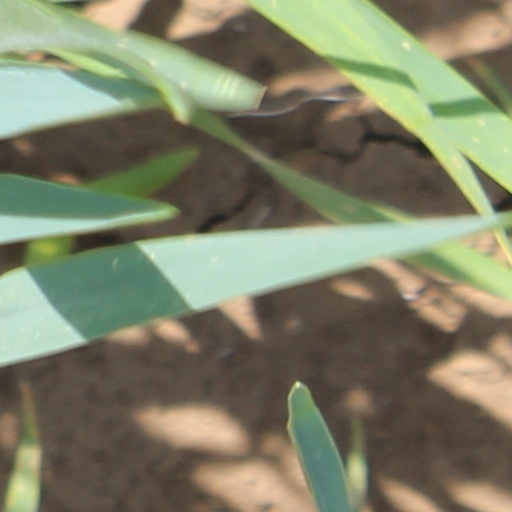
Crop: wheat